Manor of Clovelly

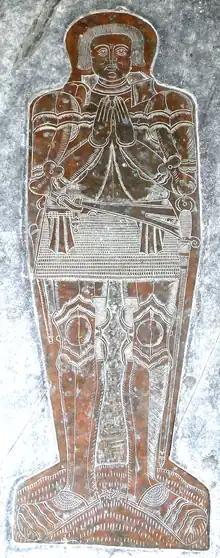
Monumental brass believed to represent Sir William Cary (1437–1471), lord of the manors of Clovelly and Cockington, Devon. Set into a slate ledger stone in floor of chancel, All Saints Church, Clovelly, without identifying inscription or armorials, next to brass of his son and heir Robert Cary (died 1540)

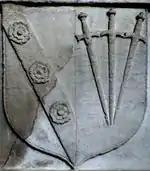
Arms of Sir William Cary (1437–1471), as seen on the base of the monument in Clovelly Church of his grandson Robert Cary (died 1586), showing Cary impaling "Sable, three swords pilewise points in base proper pomels and hilts or" (Poulett)

Sir William Cary was beheaded after the defeat of the Lancastrians at the Battle of Tewkesbury in 1471. He is believed to be represented by a monumental brass of a knight, without surviving identifying inscription, set into a slate ledger stone on the floor of the chancel of All Saints Church, Clovelly, next to a smaller brass, in similar style, of his son and heir Robert Cary. Robert's monumental brass, showing a bare-headed knight dressed in full armour and standing in prayer, survives with its inscription, set into a ledger stone on the floor of the chancel of All Saints Church at Clovelly. The inscription reads: